Hatfield, Hertfordshire

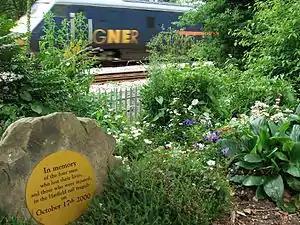
The memorial garden built alongside the East Coast Main Line.

From 1894 until 1974 the lower two tiers of local government were Hatfield Parish Council and Hatfield Rural District Council. The rural district council built itself a headquarters at 16 St Albans Road East in 1930. The rural district council was abolished in 1974 and its powers transferred to Welwyn Hatfield.